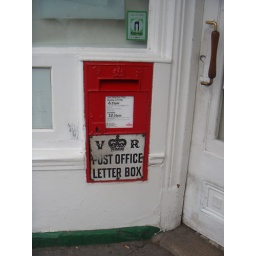
Spotted this old post box embedded into the wall of a shop/post office in St. Mary's Street, Bedford.